Illinois Route 136

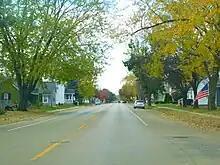
IL 136 through Fulton

IL 136 is a two-lane surface road for its entire length. The highway begins at the Mark Morris Memorial Bridge, which connects to Iowa Highway 136 in Clinton, Iowa. At the foot of the bridge is a signal-controlled intersection with 4th Street in Fulton, which is signed as the Lincoln Highway. IL 136 continues east along 14th Avenue, a residential street dotted by churches and businesses. On the eastern edge of Fulton, IL 136 intersects IL 84. The final of IL 136, which run along Fulton Road, are part of the Lincoln Highway and are signed as such. IL 136 ends at an intersection with US 30.